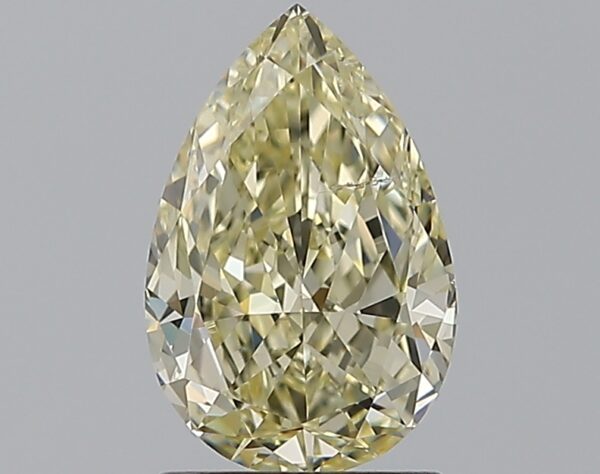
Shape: pear
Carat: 1.57
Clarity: SI2
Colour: FANCY
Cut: EX
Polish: EX
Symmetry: VG
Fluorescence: ST
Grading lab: GIA
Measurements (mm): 9.26 x 6.1 x 3.89